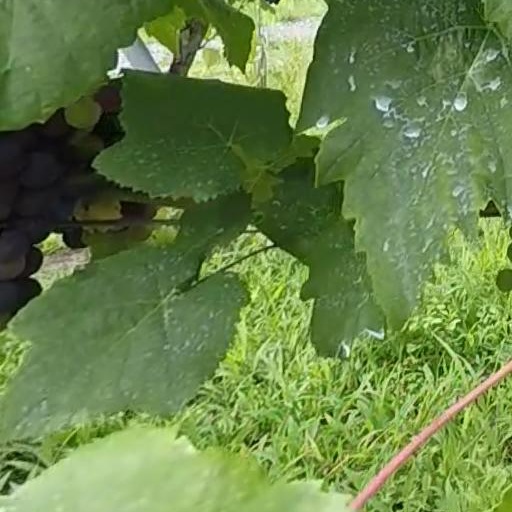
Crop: grape